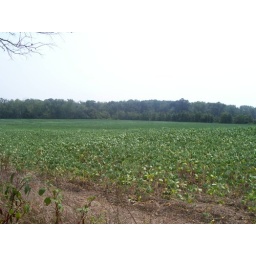
field over by my house